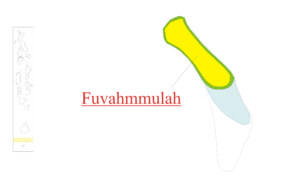
Fuvammulah, en divehi ފުވައްމުލައް, est une île des Maldives peuplée de 10 270 habitants. Les terres émergées représentent 5,13 km² sur les 10,18 km² de superficie totale de l'île, lagon inclus.